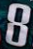
Number: 8